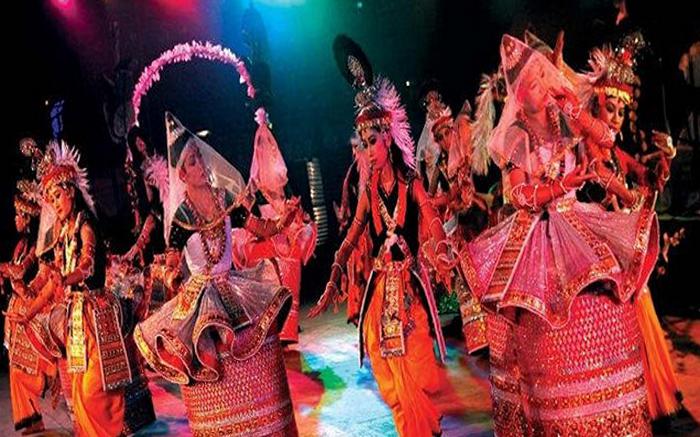
Dance form: manipuri